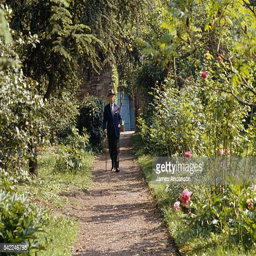
politician goes for a walk in the park near his home